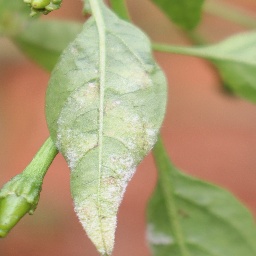
Label: powdery mildew